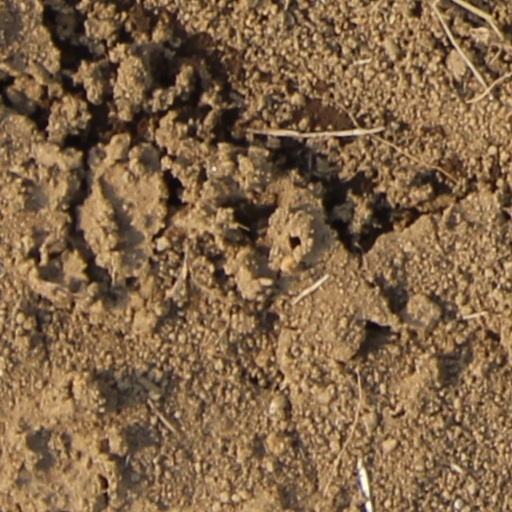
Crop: wheat